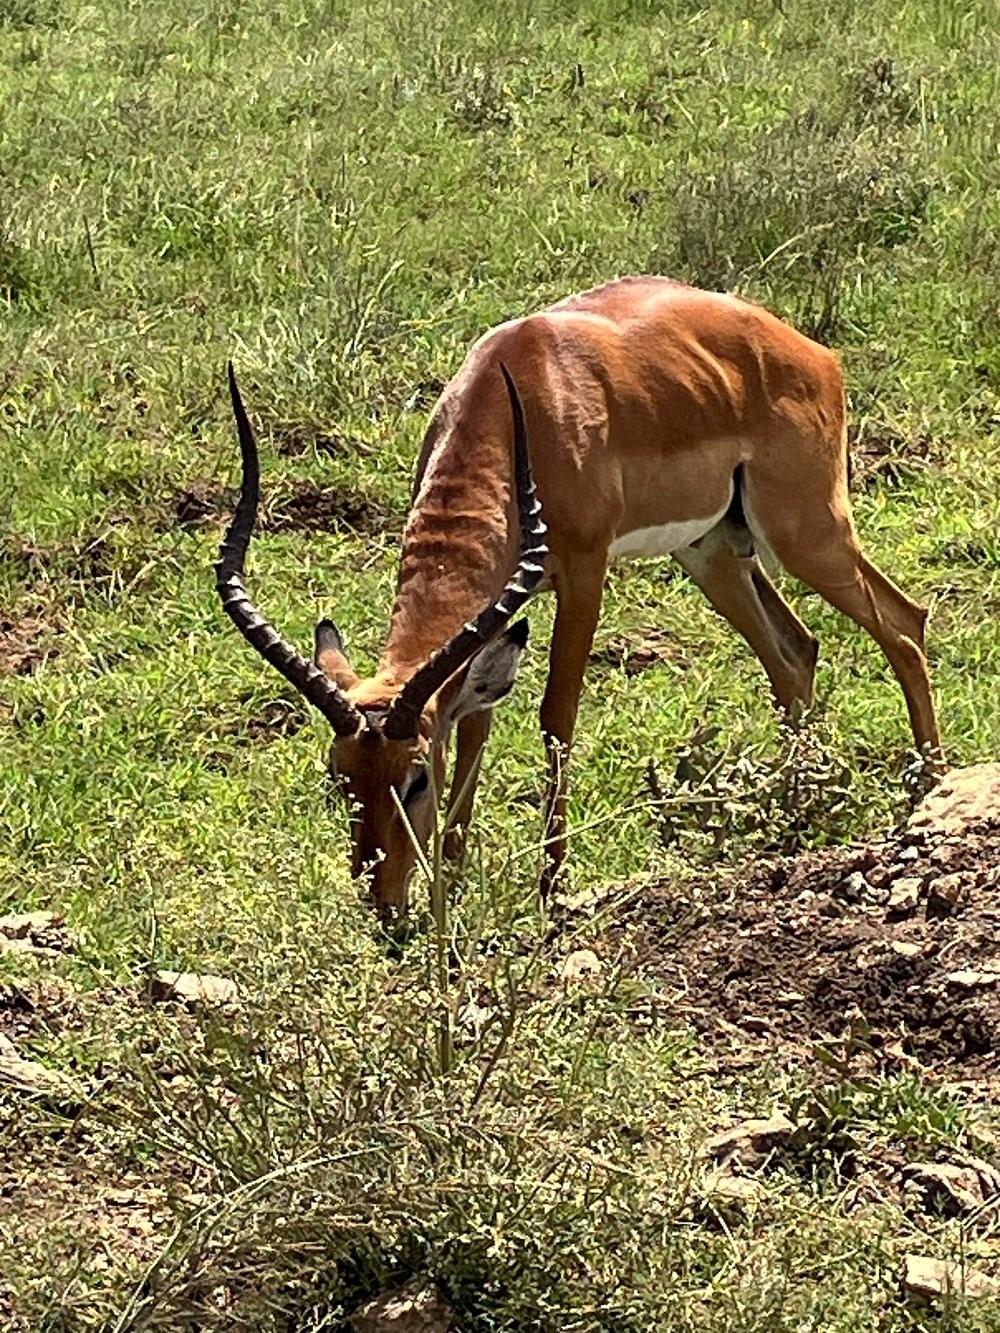
Mnyamapori aina ya swala akiwa kwenye maeneo yake ya kujidai anaendelea kupata malisho ya majani mabichi wakati ambao wengine wote wamejipumzisha, huku wanaotunza misitu wakimwangalia kwa ukaribu asije akadhuriwa na wale walio wakali.